Mingus Lookout Complex

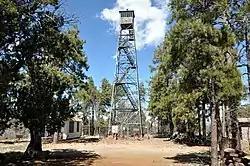
Fire lookout tower and buildings

Mingus Lookout Complex is a fire tower lookout complex atop Mingus Mountain in Prescott National Forest, in Arizona. It was listed on the National Register of Historic Places in 1988.